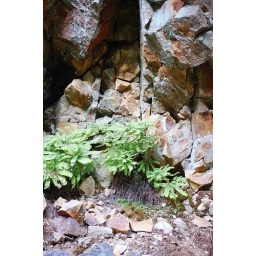
Maidenhair fern colony under rock formation in Canyon Creek a tributary of the Lochsa River.